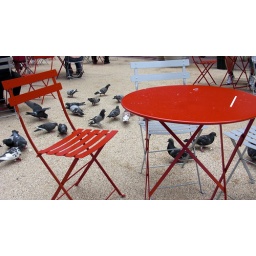
These chairs and tables replaced the plastic folding chairs in mid August. (They remind me a bit of Bryant Park.)